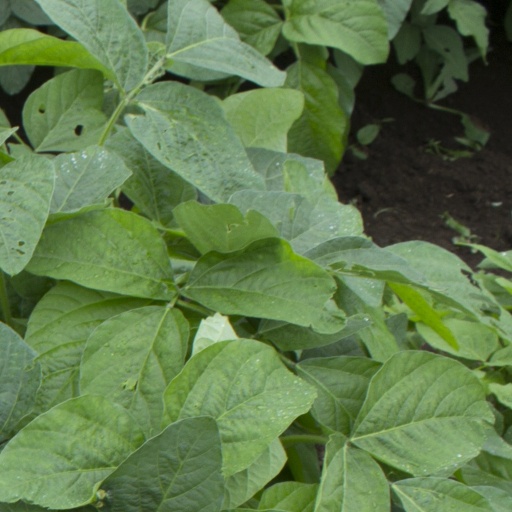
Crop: soybean